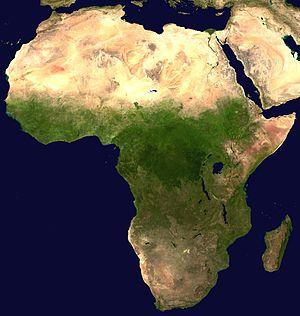
La géographie de l'Afrique comprend 61 entités politiques, dont 54 États souverains depuis 2011, et ses 30 368 609 km² couvrent 20,3 % des terres émergées. Il s'agit du deuxième plus grand continent après l'Asie, en surface et en population. Elle est reliée à cette dernière à son extrémité nord-est par l'isthme de Suez, aujourd'hui traversé par le canal du même nom. Ses points extrêmes sont distants d'environ 8 000 km du nord au sud et de 7 400 km d'est en ouest. Le littoral mesure environ 26 000 km.